Saturnus (poetry collection)

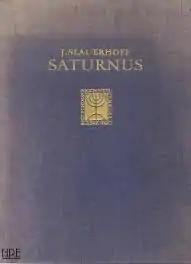
Cover of first edition

Saturnus is a volume of poetry by Dutch poet J. Slauerhoff. First published in 1930, the collection gathers the poems earlier published in "Clair-Obscur", published by Slauerhoff in 1927 without his editorial oversight (Slauerhoff was in the Netherlands Indies at the time), with some additional poems.